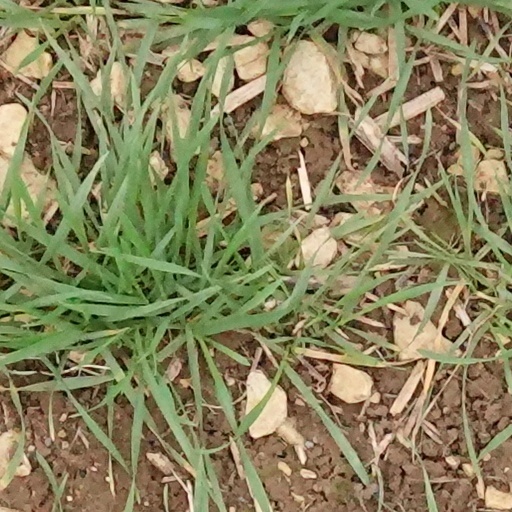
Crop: wheat